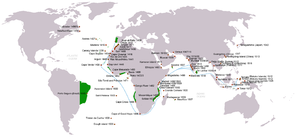
Portugals historie / Opdagelsestiden og det portugisiske imperium
Portugisiske opdagelser og udforskninger. Steder de først opdagede og årstal; vigtigste portugisiske handelsveje med krydderier i det indiske ocean (blå); områder i det portugisiske imperium under kong Johan 3.'s regeringstid (1521-1557) (grøn).
Portugals historie tager sit udgangspunkt i den tidlige middelalder. I opdagelsestiden i det 15. og 16. århundrede udviklede landet sig til en verdensmagt da det opbyggede et enormt imperium med besiddelser i Sydamerika, Afrika, Asien og Australasien. De følgende to århundreder mistede Portugal en stor del af sin velstand og status i takt med, at Holland, England og Frankrig overtog en større andel af krydderi- og slavehandelen ved at omringe eller erobre de vidt spredte portugisiske handelsposter og territorier, så landet derved havde få ressourcer at forsvare sine oversøiske interesser med.